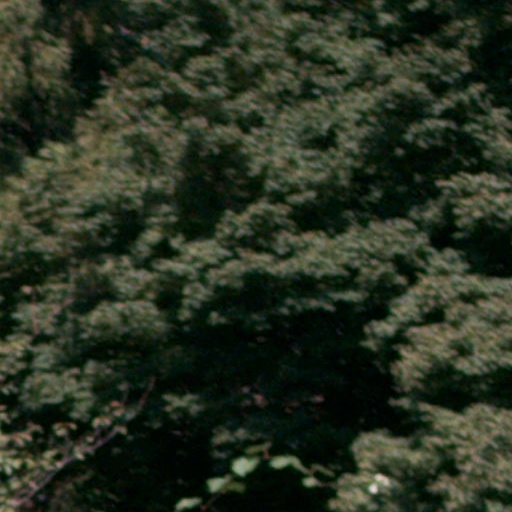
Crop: cassava